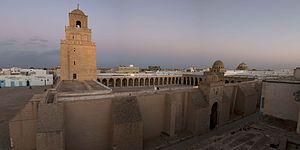
La Grande Mosquée de Kairouan, en Tunisie, la plus ancienne mosquée du Maghreb et l'une des plus importantes du monde musulman.
La conversion à l'islam est l'adoption des croyances et des rites musulmans. Sur un plan formel, cette conversion s'effectue en récitant — avec sincérité — la profession de foi musulmane, la chahada ou double attestation, de l'unicité de Dieu et de la mission prophétique de Mahomet.